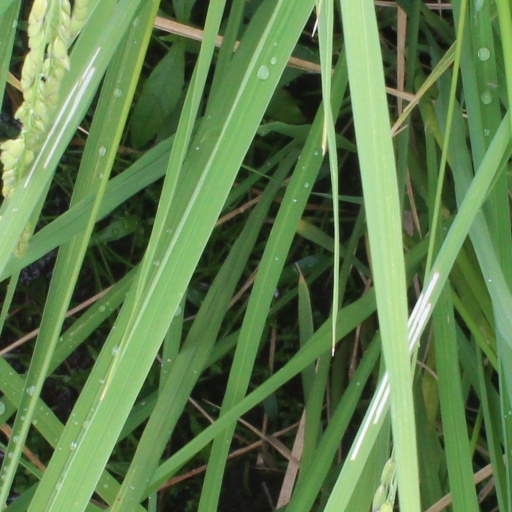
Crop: rice